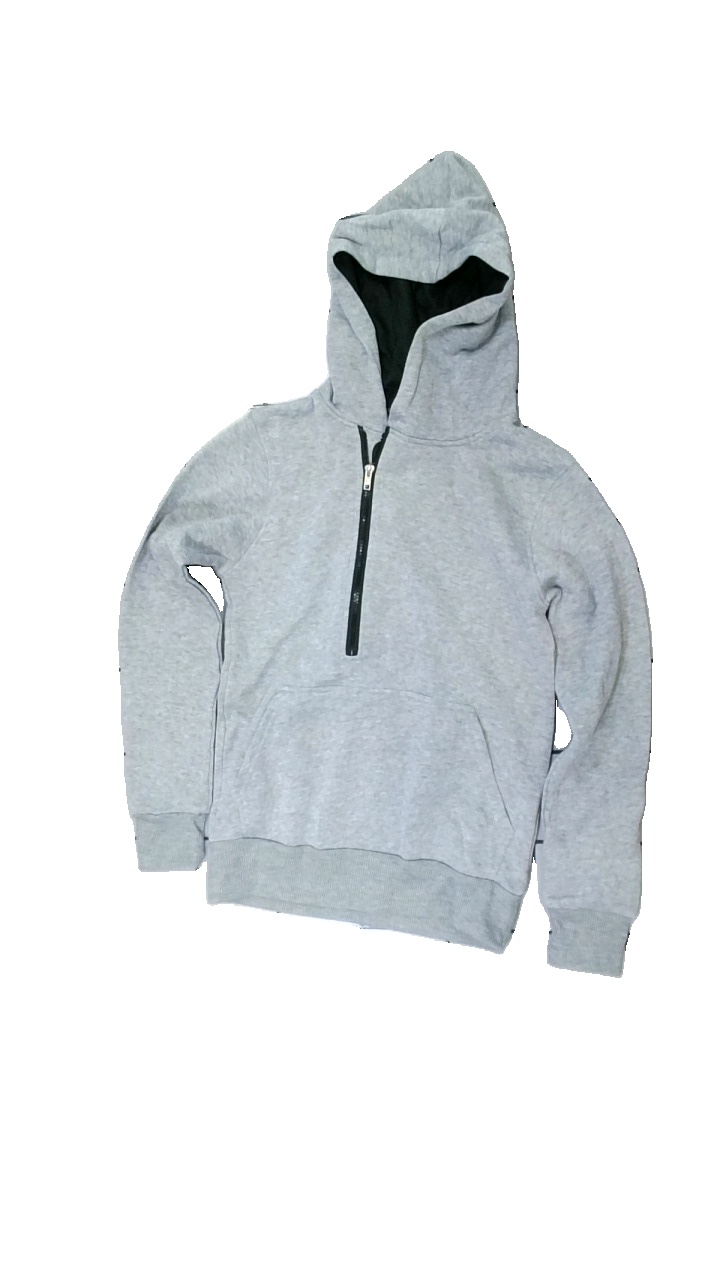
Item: Hoodie (Men)
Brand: Zacard
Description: grå hoodie med dragkedja
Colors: Black, Grey
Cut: Regular
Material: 100% polyester
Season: All
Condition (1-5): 5
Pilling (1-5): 5
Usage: Reuse
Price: <50